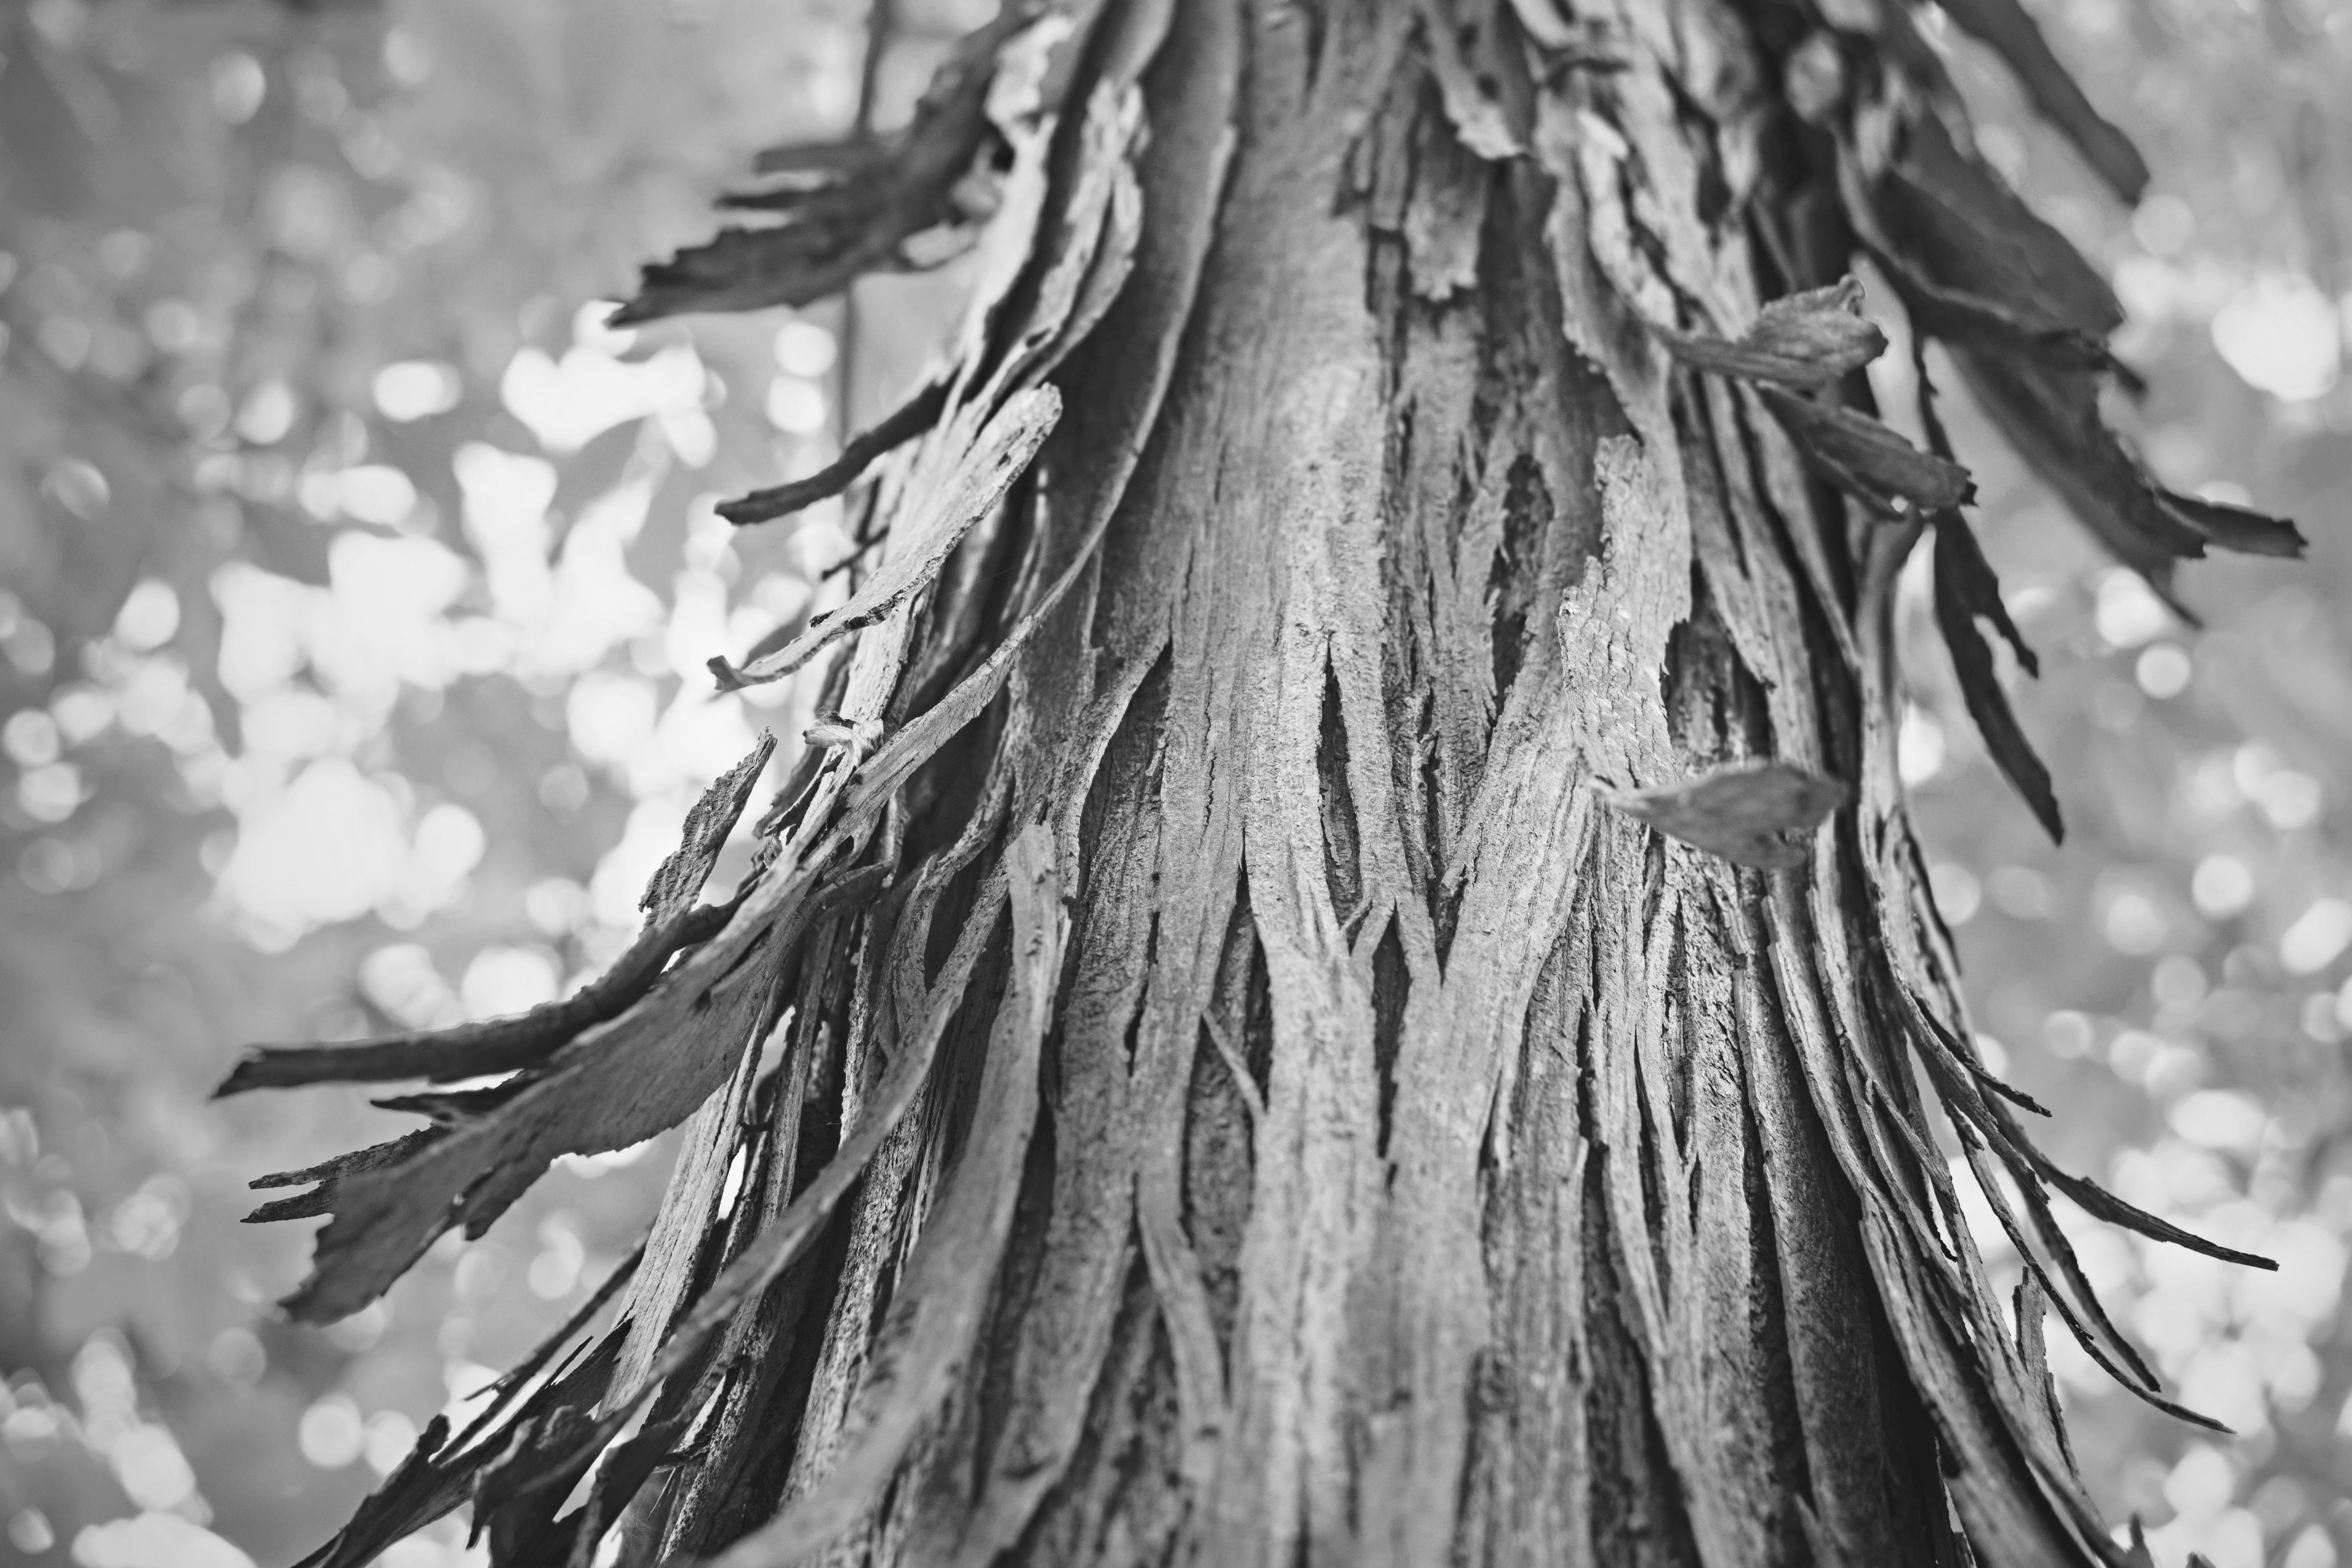
tree, nature, branch, winter, wing, black and white, plant, wood, photography, leaf, flower, trunk, bark, monochrome, season, twig, close up, peel, monochrome photography, plant stem, woody plant, land plant